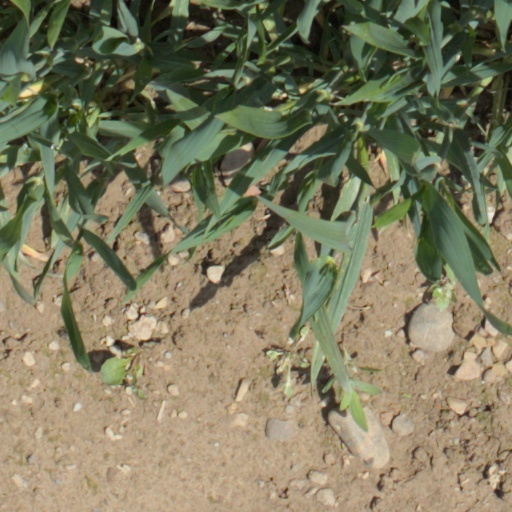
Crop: wheat